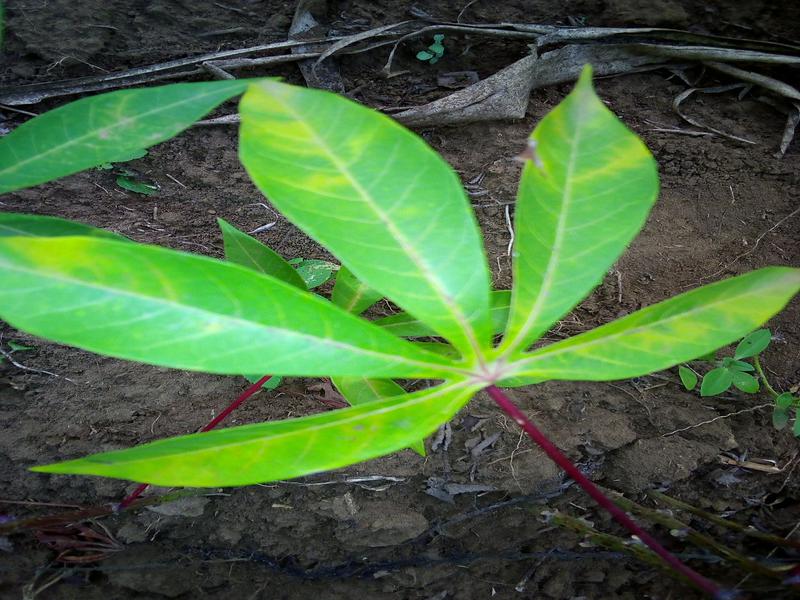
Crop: cassava
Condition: brown_streak_disease